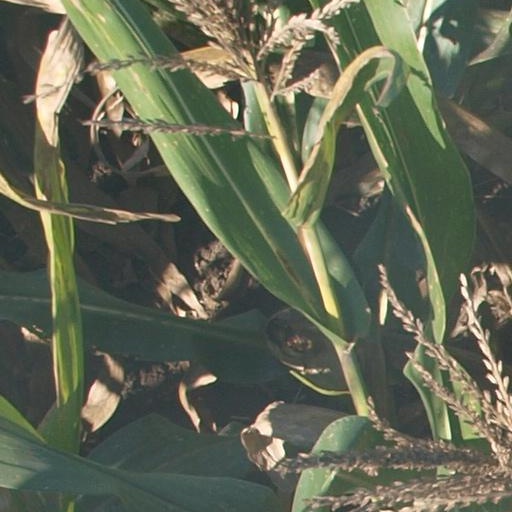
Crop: maize; corn